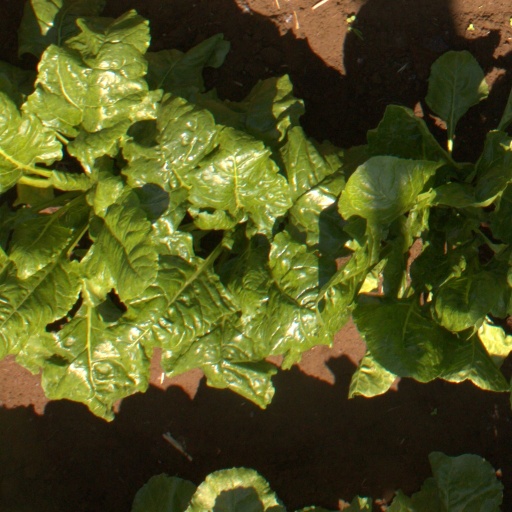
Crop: sugar beet